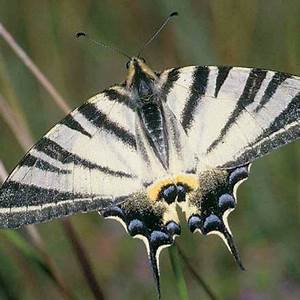
Label: farfalla